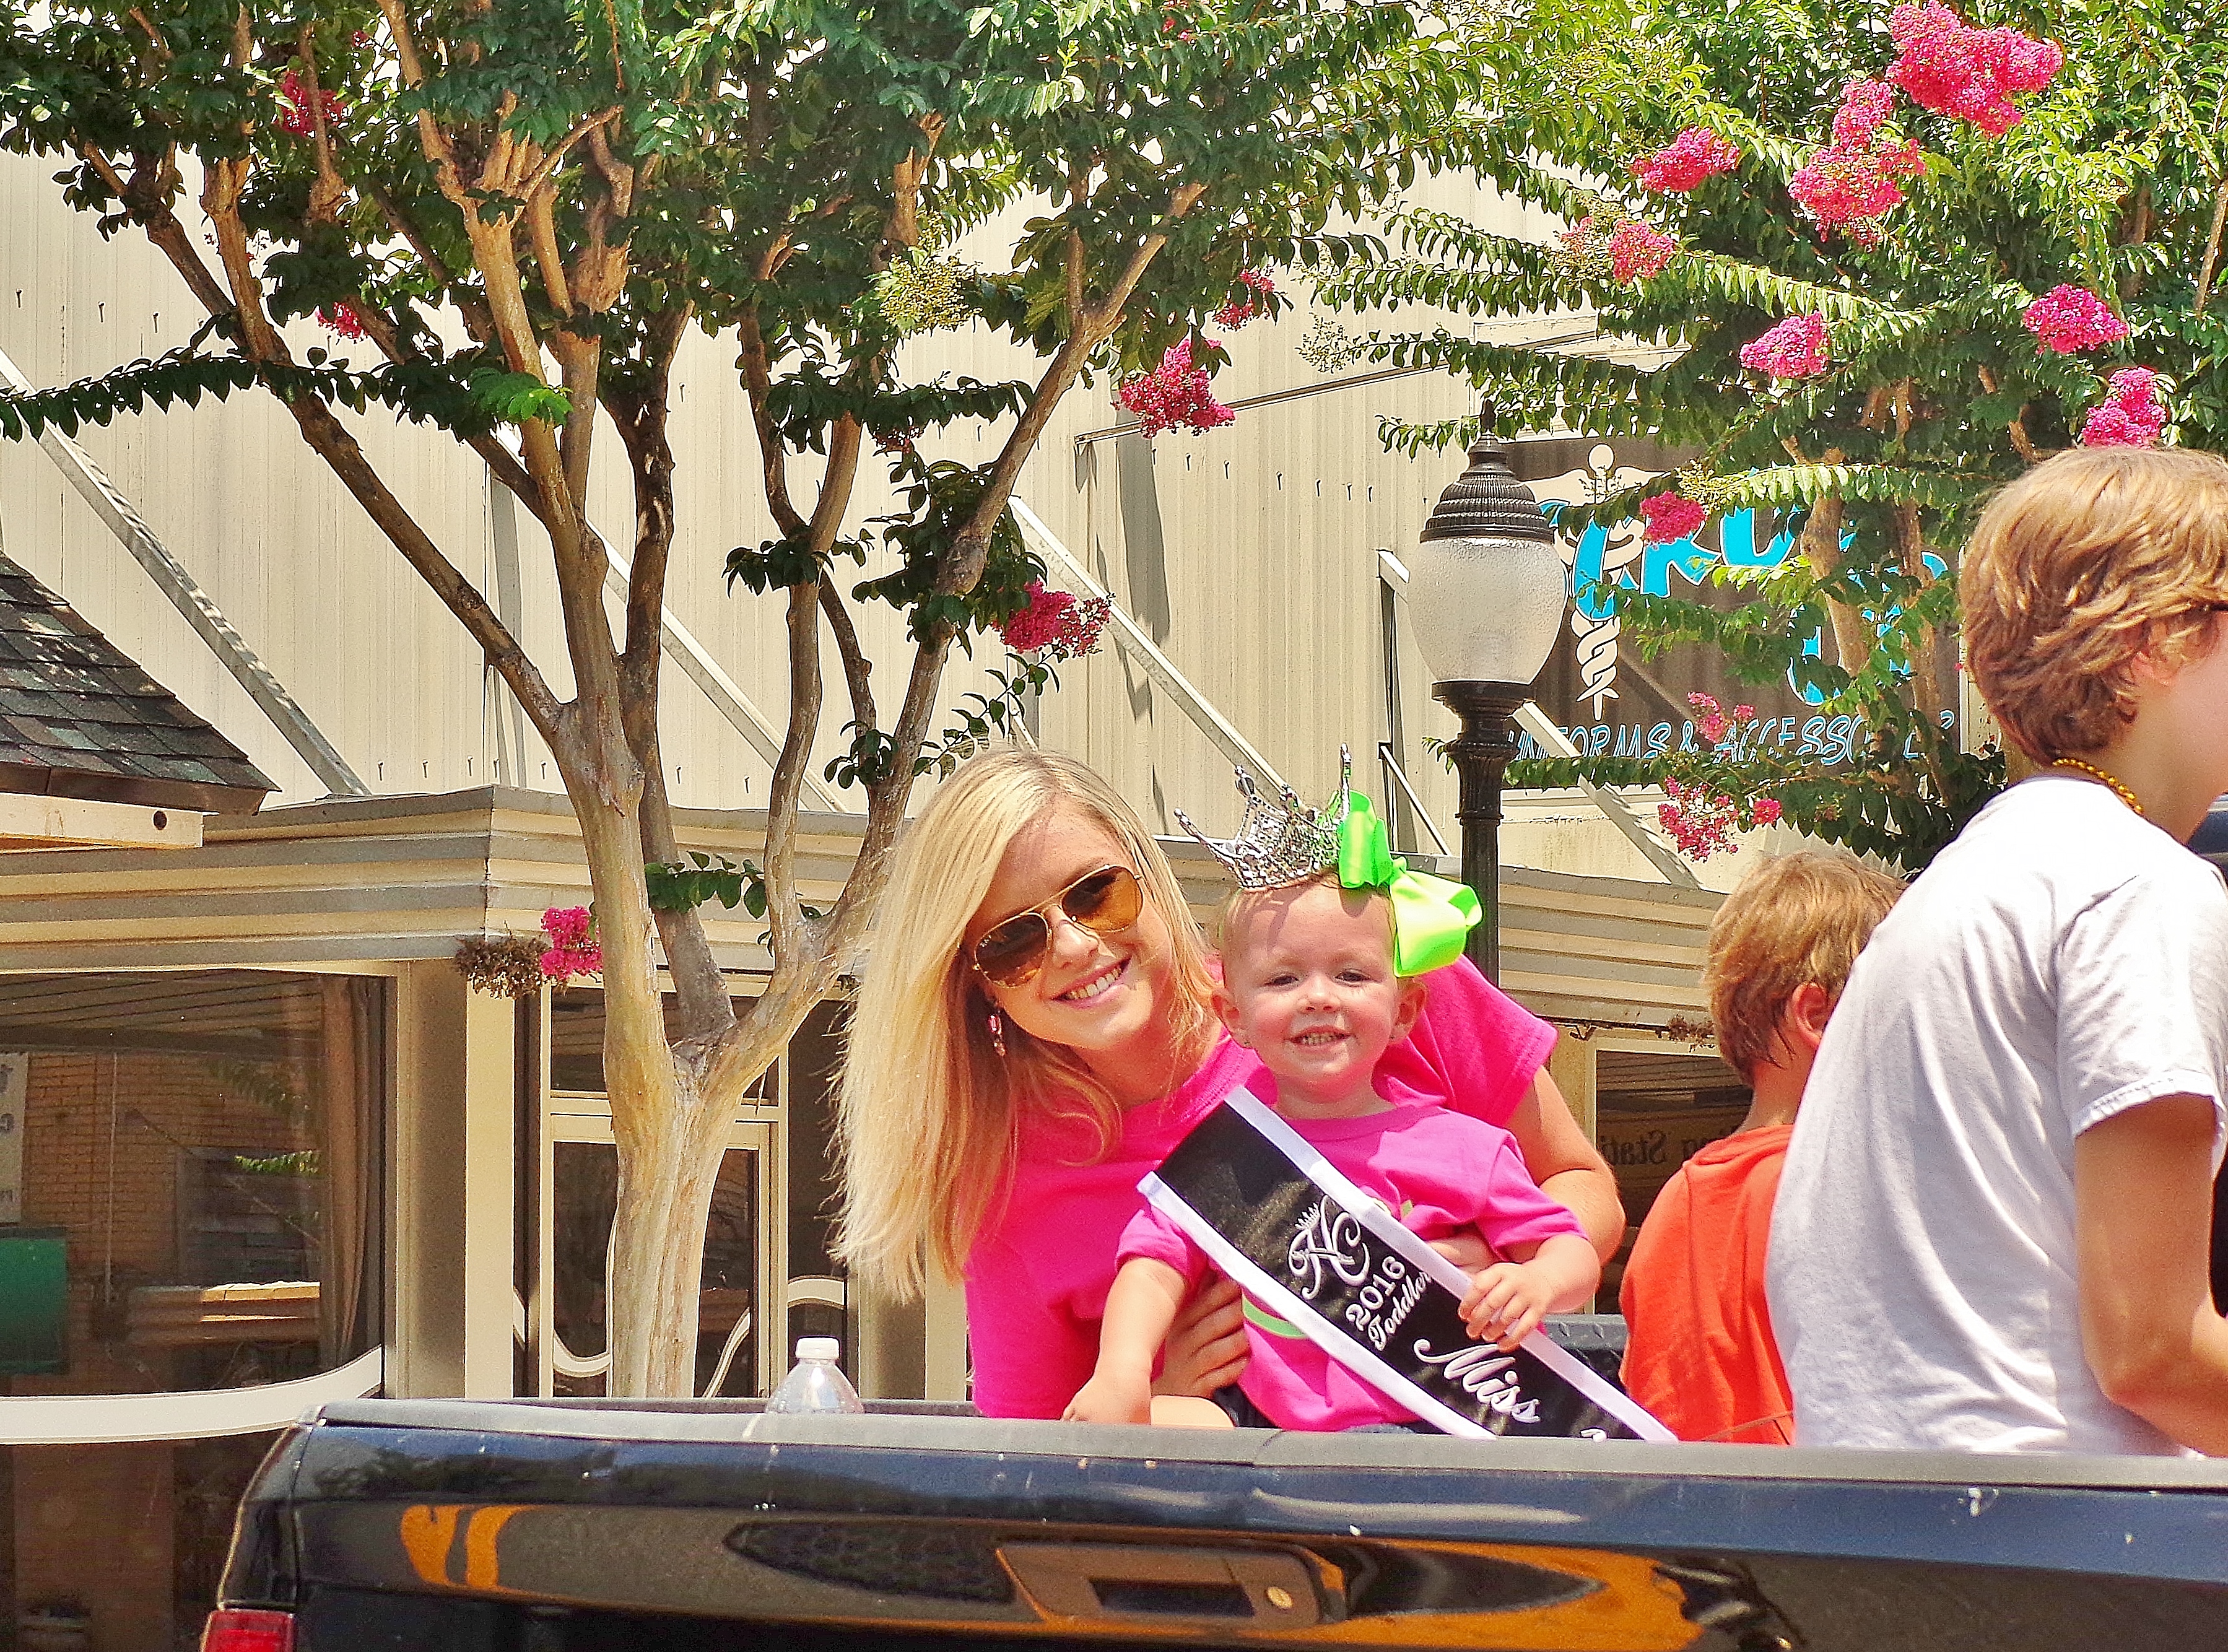
people, festival